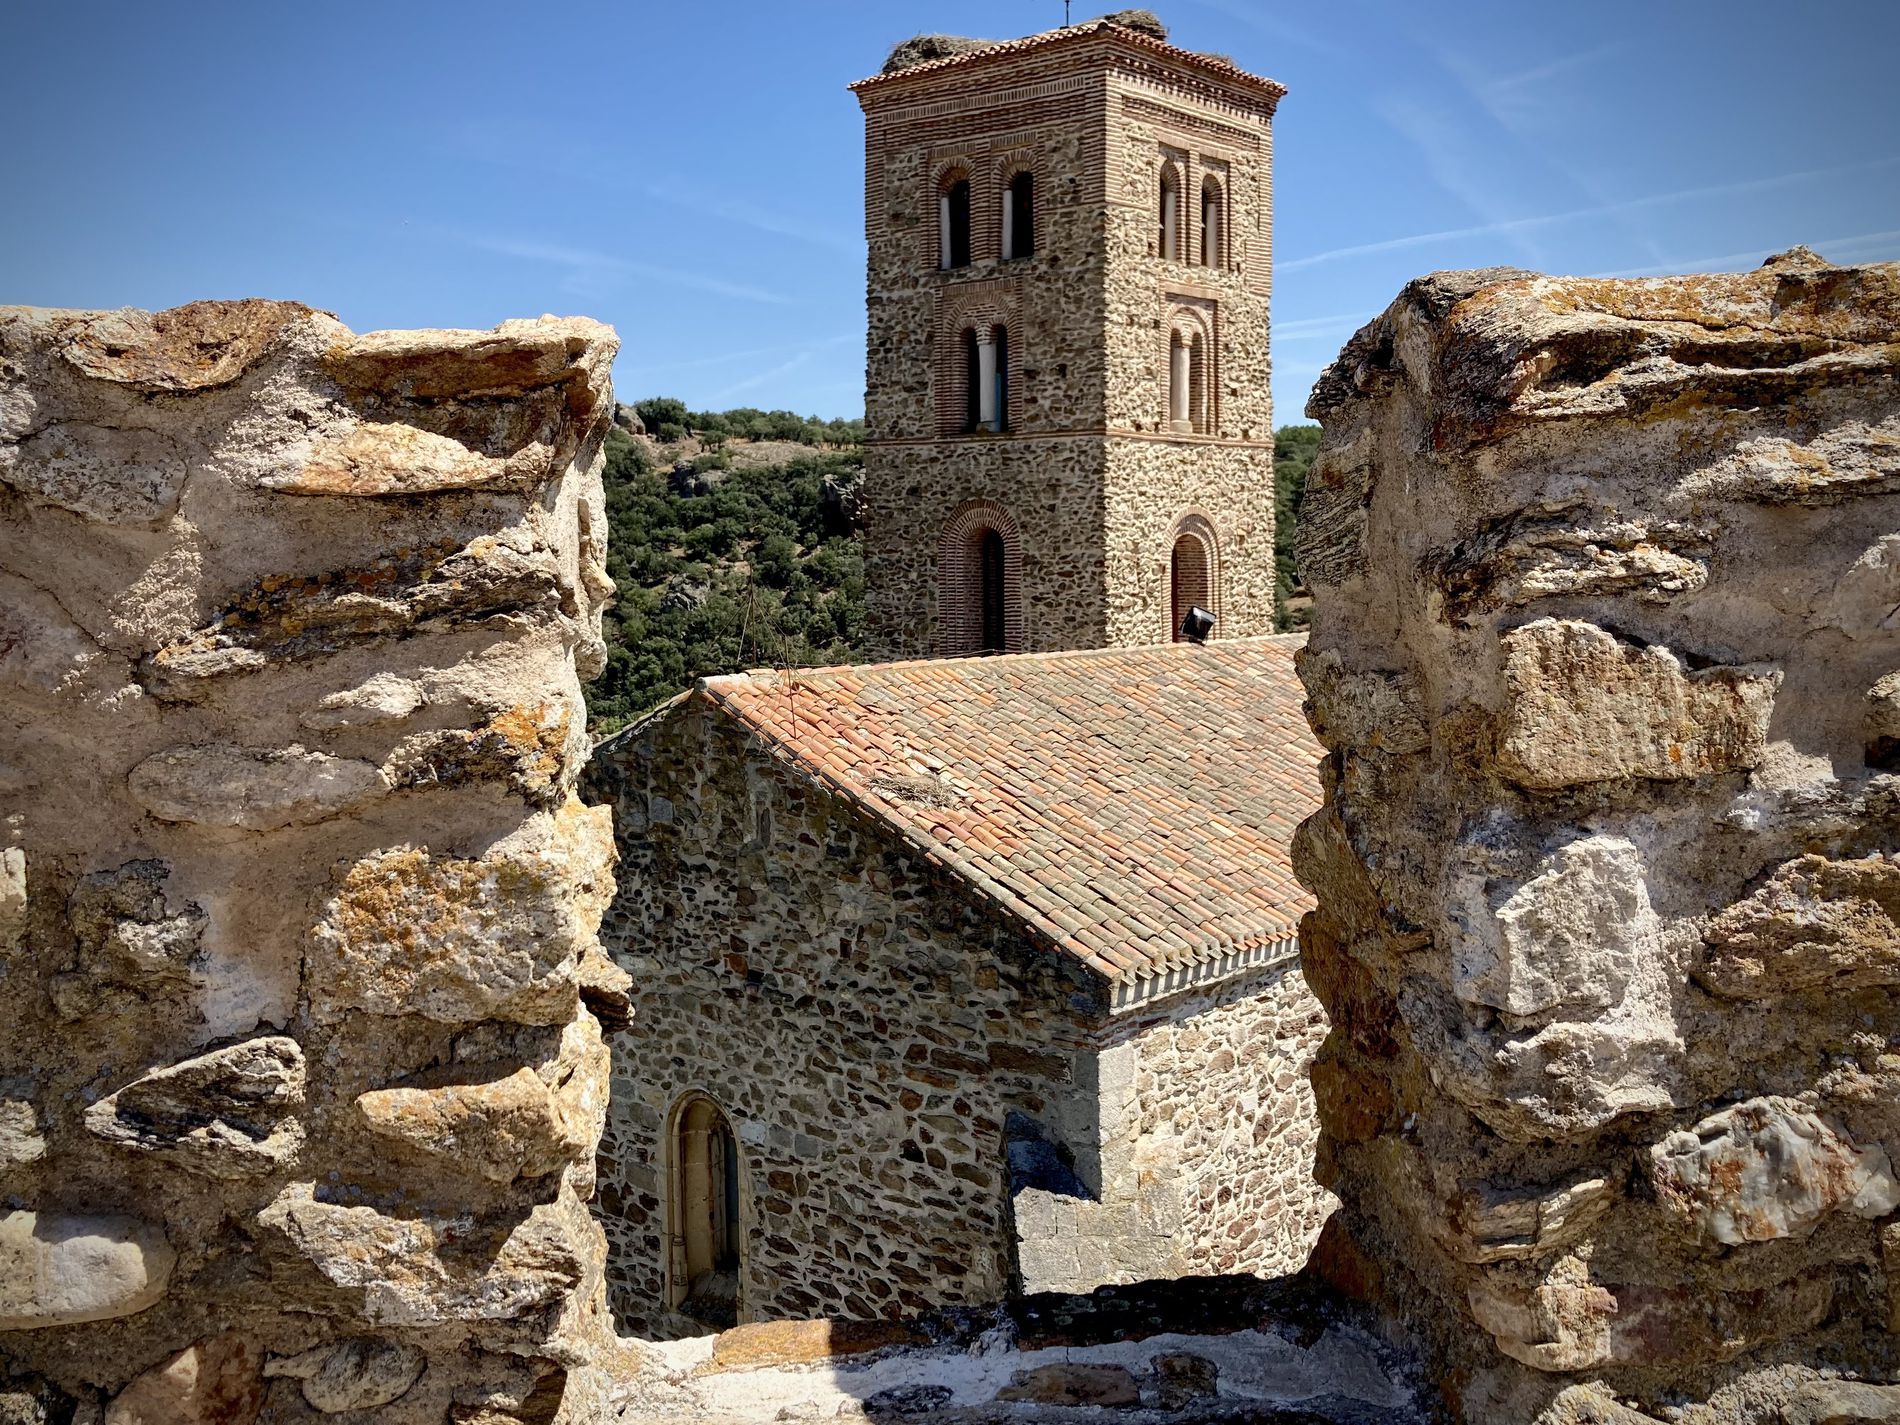
monastery with a bell tower
The image showcases an old stone monastery with a tall bell tower, viewed through a gap between two ancient, weathered stone walls. The monastery has a sloping tiled roof, while the tower features arched openings and a brickwork design.
The background consists of rolling green hills and a clear blue sky.
The scene captures an old stone monastery with a tall bell tower, under a bright, clear sky.
 The lighting suggests midday.
The photo is taken at eye level.
The color palette includes earthy browns and grays, contrasted by the clear blue sky.
The photography style leans towards architectural landscape.
Labels: Architecture, Bell Tower, Building, Tower, Monastery, Arch, Outdoors, Shelter, Nature, Rock, Gothic Arch, Countryside, Castle, Fortress, Wall, Rural, Housing, Clock Tower, Ruins, House, Archaeology, Face, Head, Person, Stone Wall, Spire, sky, hills, searchlight
Camera: Apple iPhone SE (2nd generation)
Lens: iPhone SE (2nd generation) back camera 3.99mm f/1.8
Aperture: F1.8
Exposure: 1/1412 sec
ISO: 20
Focal length: 3.99